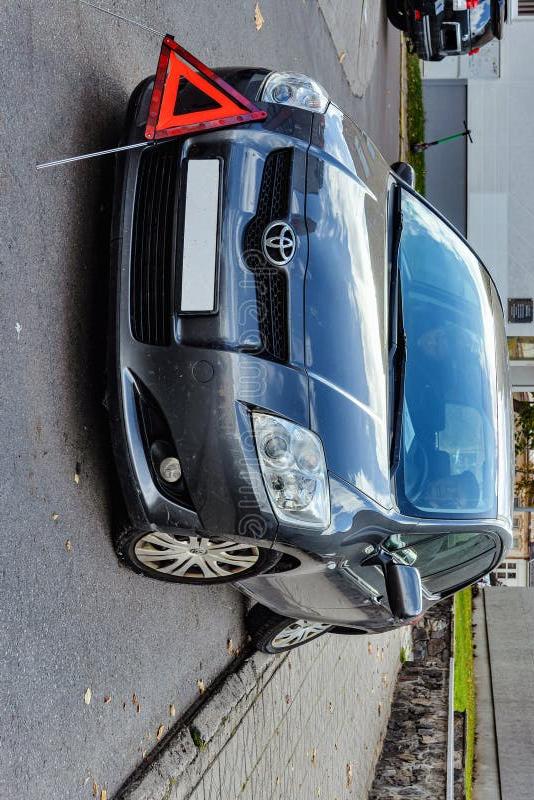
Aucun dommage détecté.
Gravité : aucun